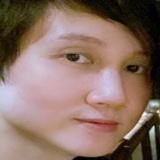
ca sĩ Mr. Siro